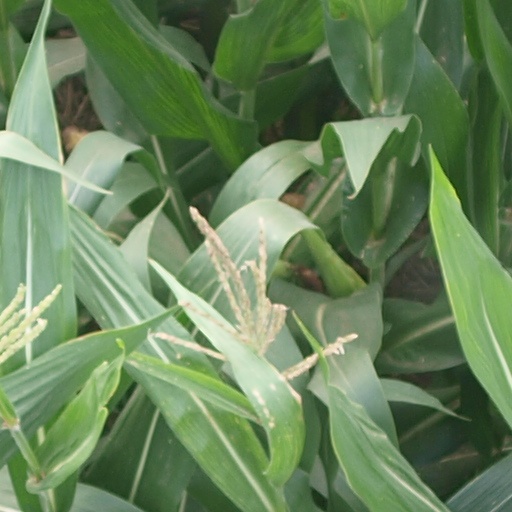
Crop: maize; corn